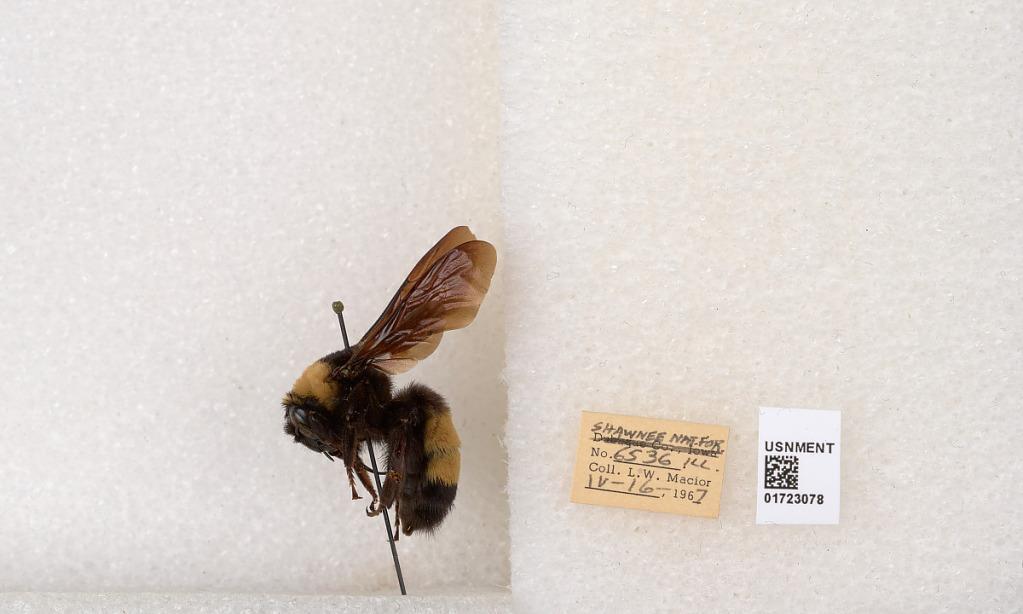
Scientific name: Bombus (Bombus) nevadensis auricormus
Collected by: L. Macior
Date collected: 1967-4-16
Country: United States
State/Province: Illinois
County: Johnson
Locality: Shawnee National Forest
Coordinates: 37.5114, -88.8011